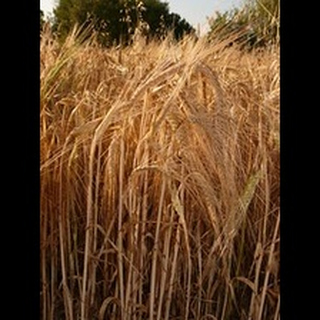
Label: wheat_blast